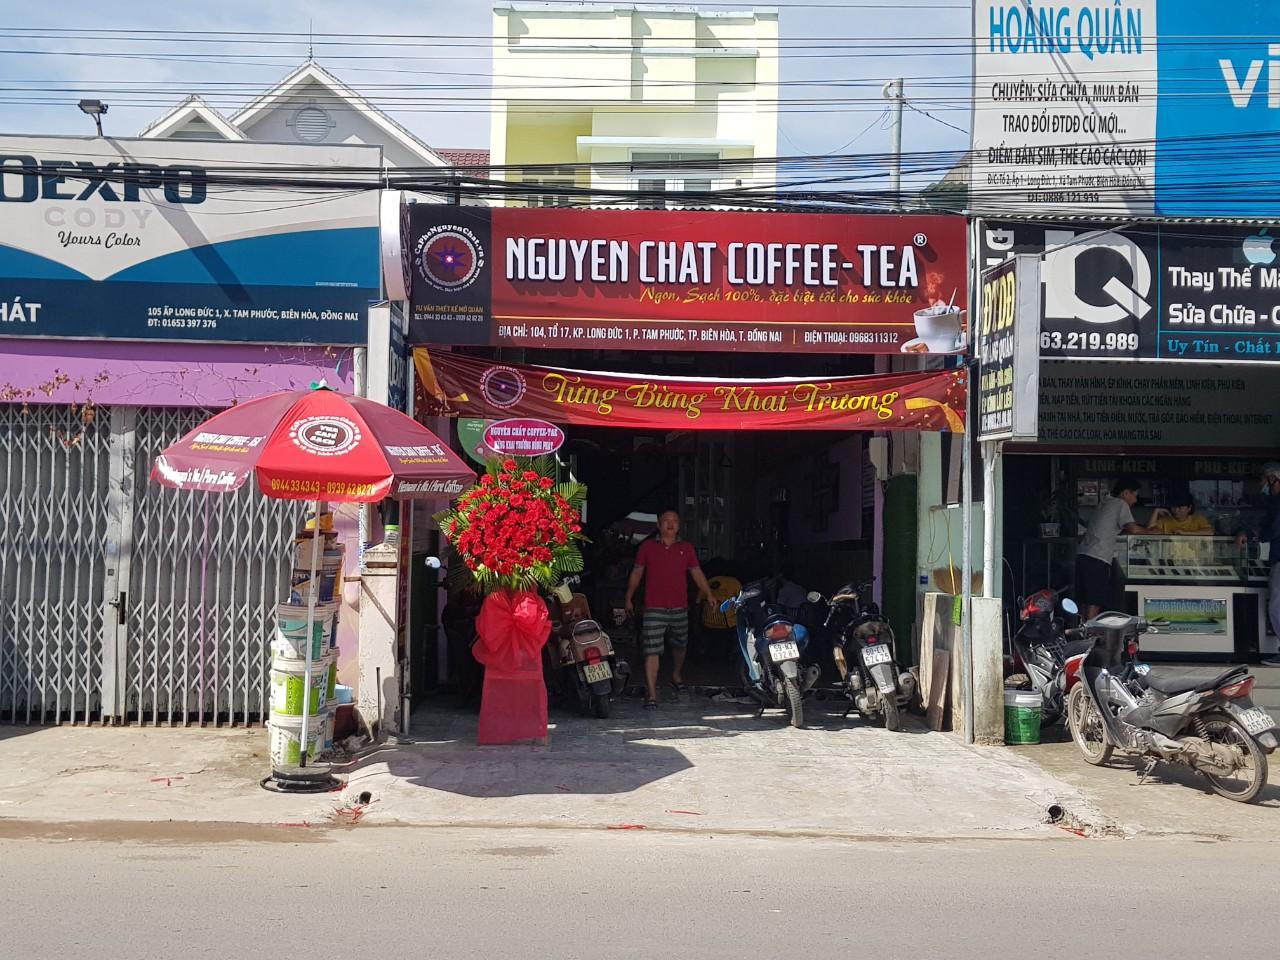
ở trong bức hình có sự xuất hiện của một ngôi nhà có bảng hiệu màu đỏ